Adaptations of works by Robert E. Howard

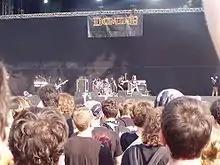
Italian metal band Domine at the Heineken Jammin' Festival 2007. The band is one of several to have released Howard-inspired tracks.

Howard is an ongoing inspiration for and influence on heavy metal. Domine's album "Emperor of the Black Runes" (2003) includes the Conan-inspired "Aquilonia Suite." Italian metal band Rosae Crucis released the concept album "Worms of the Earth" (2003) which is entirely based on Howard's Bran Mak Morn story of the same name. Ironsword's album "Return of the Warrior" (2004) includes "Nemedian Chronicles" and "Way of the Barbarian." Greek metal band Battleroar's "Age of Chaos" (2005) includes two Conan inspired tracks, "Tower of the Elephant" and "The Sword of Crom." Manilla Road have recorded several Howard-related tracks across multiple albums, including "Queen of the Black Coast" ("Metal", 1982); "Road of Kings" and "Hour of the Dragon" ("Open the Gates", 1985); "The Books of Skelos" ("The Courts of Chaos", 2001); and a trilogy based on "The Frost Giant's Daughter" - "Riddle of Steel," "Behind the Veil" and "When Giants Fall" ("Gates of Fire", 2005). French band Mad Minstrel have similarly released multiple tracks over different albums, all based on Howard's poetry, including "The Gates of Nineveh" and "The Riders of Babylon" ("Fallen Cities", 2001); "Black Chant Imperial," "To a Woman" and "Which Will Scarcely be Understood" ("Prelude To Hate", 2003).